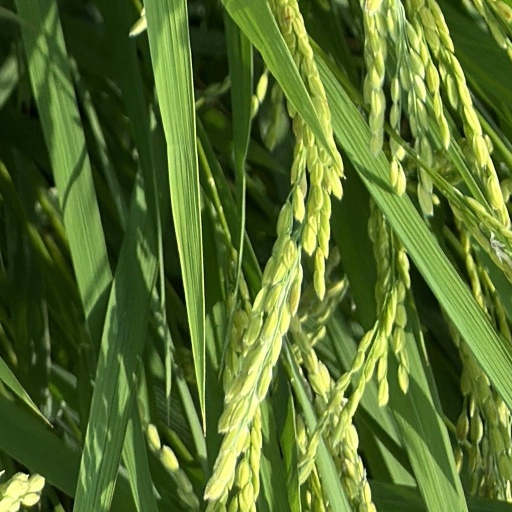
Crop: rice